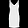
Label: Dress